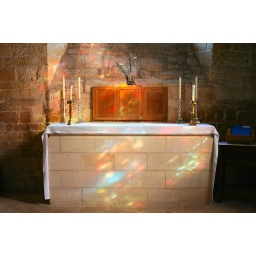
Light from the stained glass windows bathe the altar in St Peter's Church, Leckhampton, Gloucestershire in warm light.